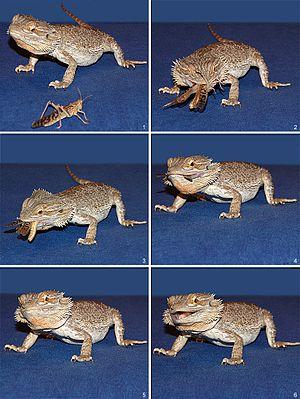
Pogona vitticeps, appelé agame barbu, est une espèce de sauriens de la famille des Agamidae, qui vit en Australie où elle est endémique. C'est une espèce populaire en terrariophilie.
Un insectivore est un animal se nourrissant d'insectes ou d'autres arthropodes. Les animaux insectivores appartiennent à différents groupes systématiques, il ne faut donc pas confondre ce comportement alimentaire avec l'ancien taxon appelé Insectivores qui regroupe des mammifères consommateurs d'insectes. Enfin, la consommation d'insectes par les humains est appelée entomophagie.